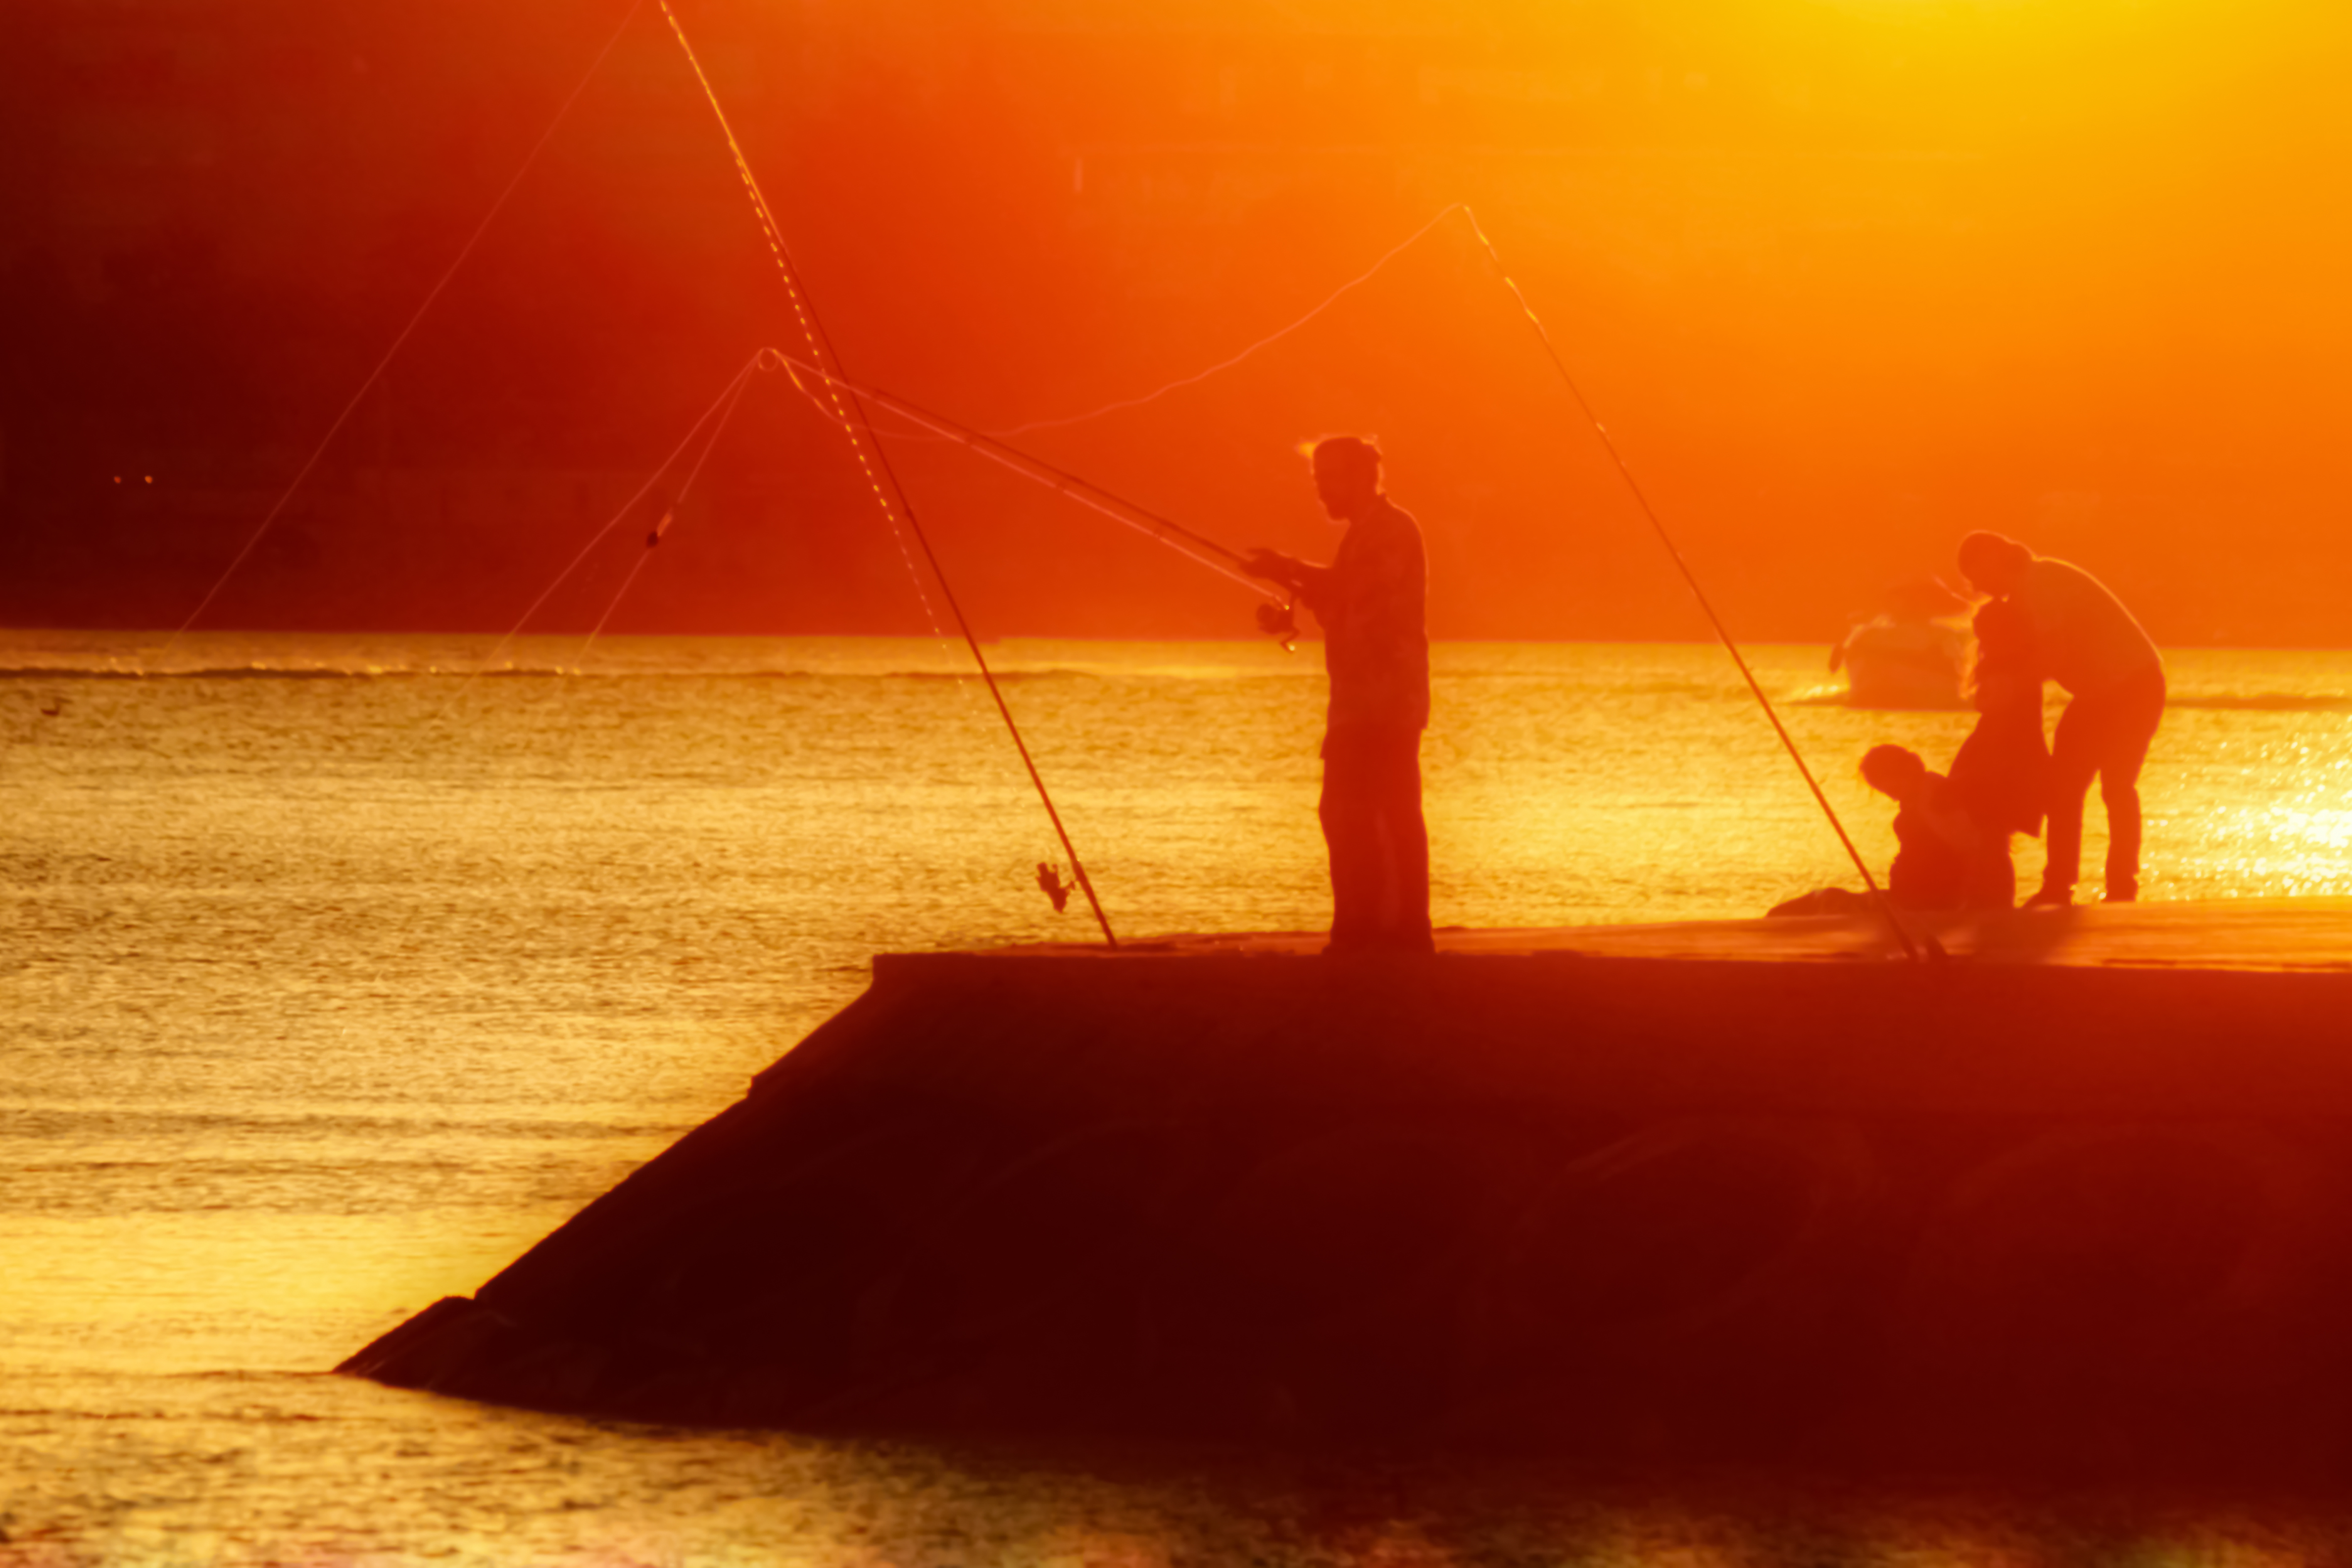
sea, horizon, light, sun, sunrise, sunset, sunlight, morning, dawn, evening, fishing, 200faves, shape, saariysqualitypictures